Klinger (horse)

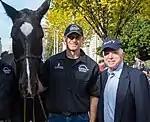
Klinger (left) pictured in 2017 with United States Senator John McCain (right).

Klinger stands 17 hands tall. His temperament has been variously described as "friendly", "compassionate", "gentle", and "kind".